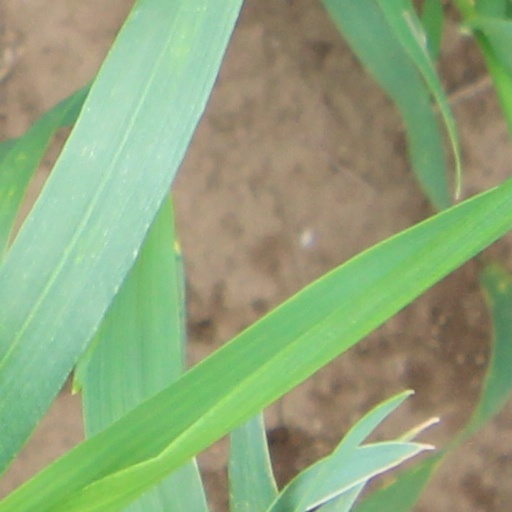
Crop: wheat